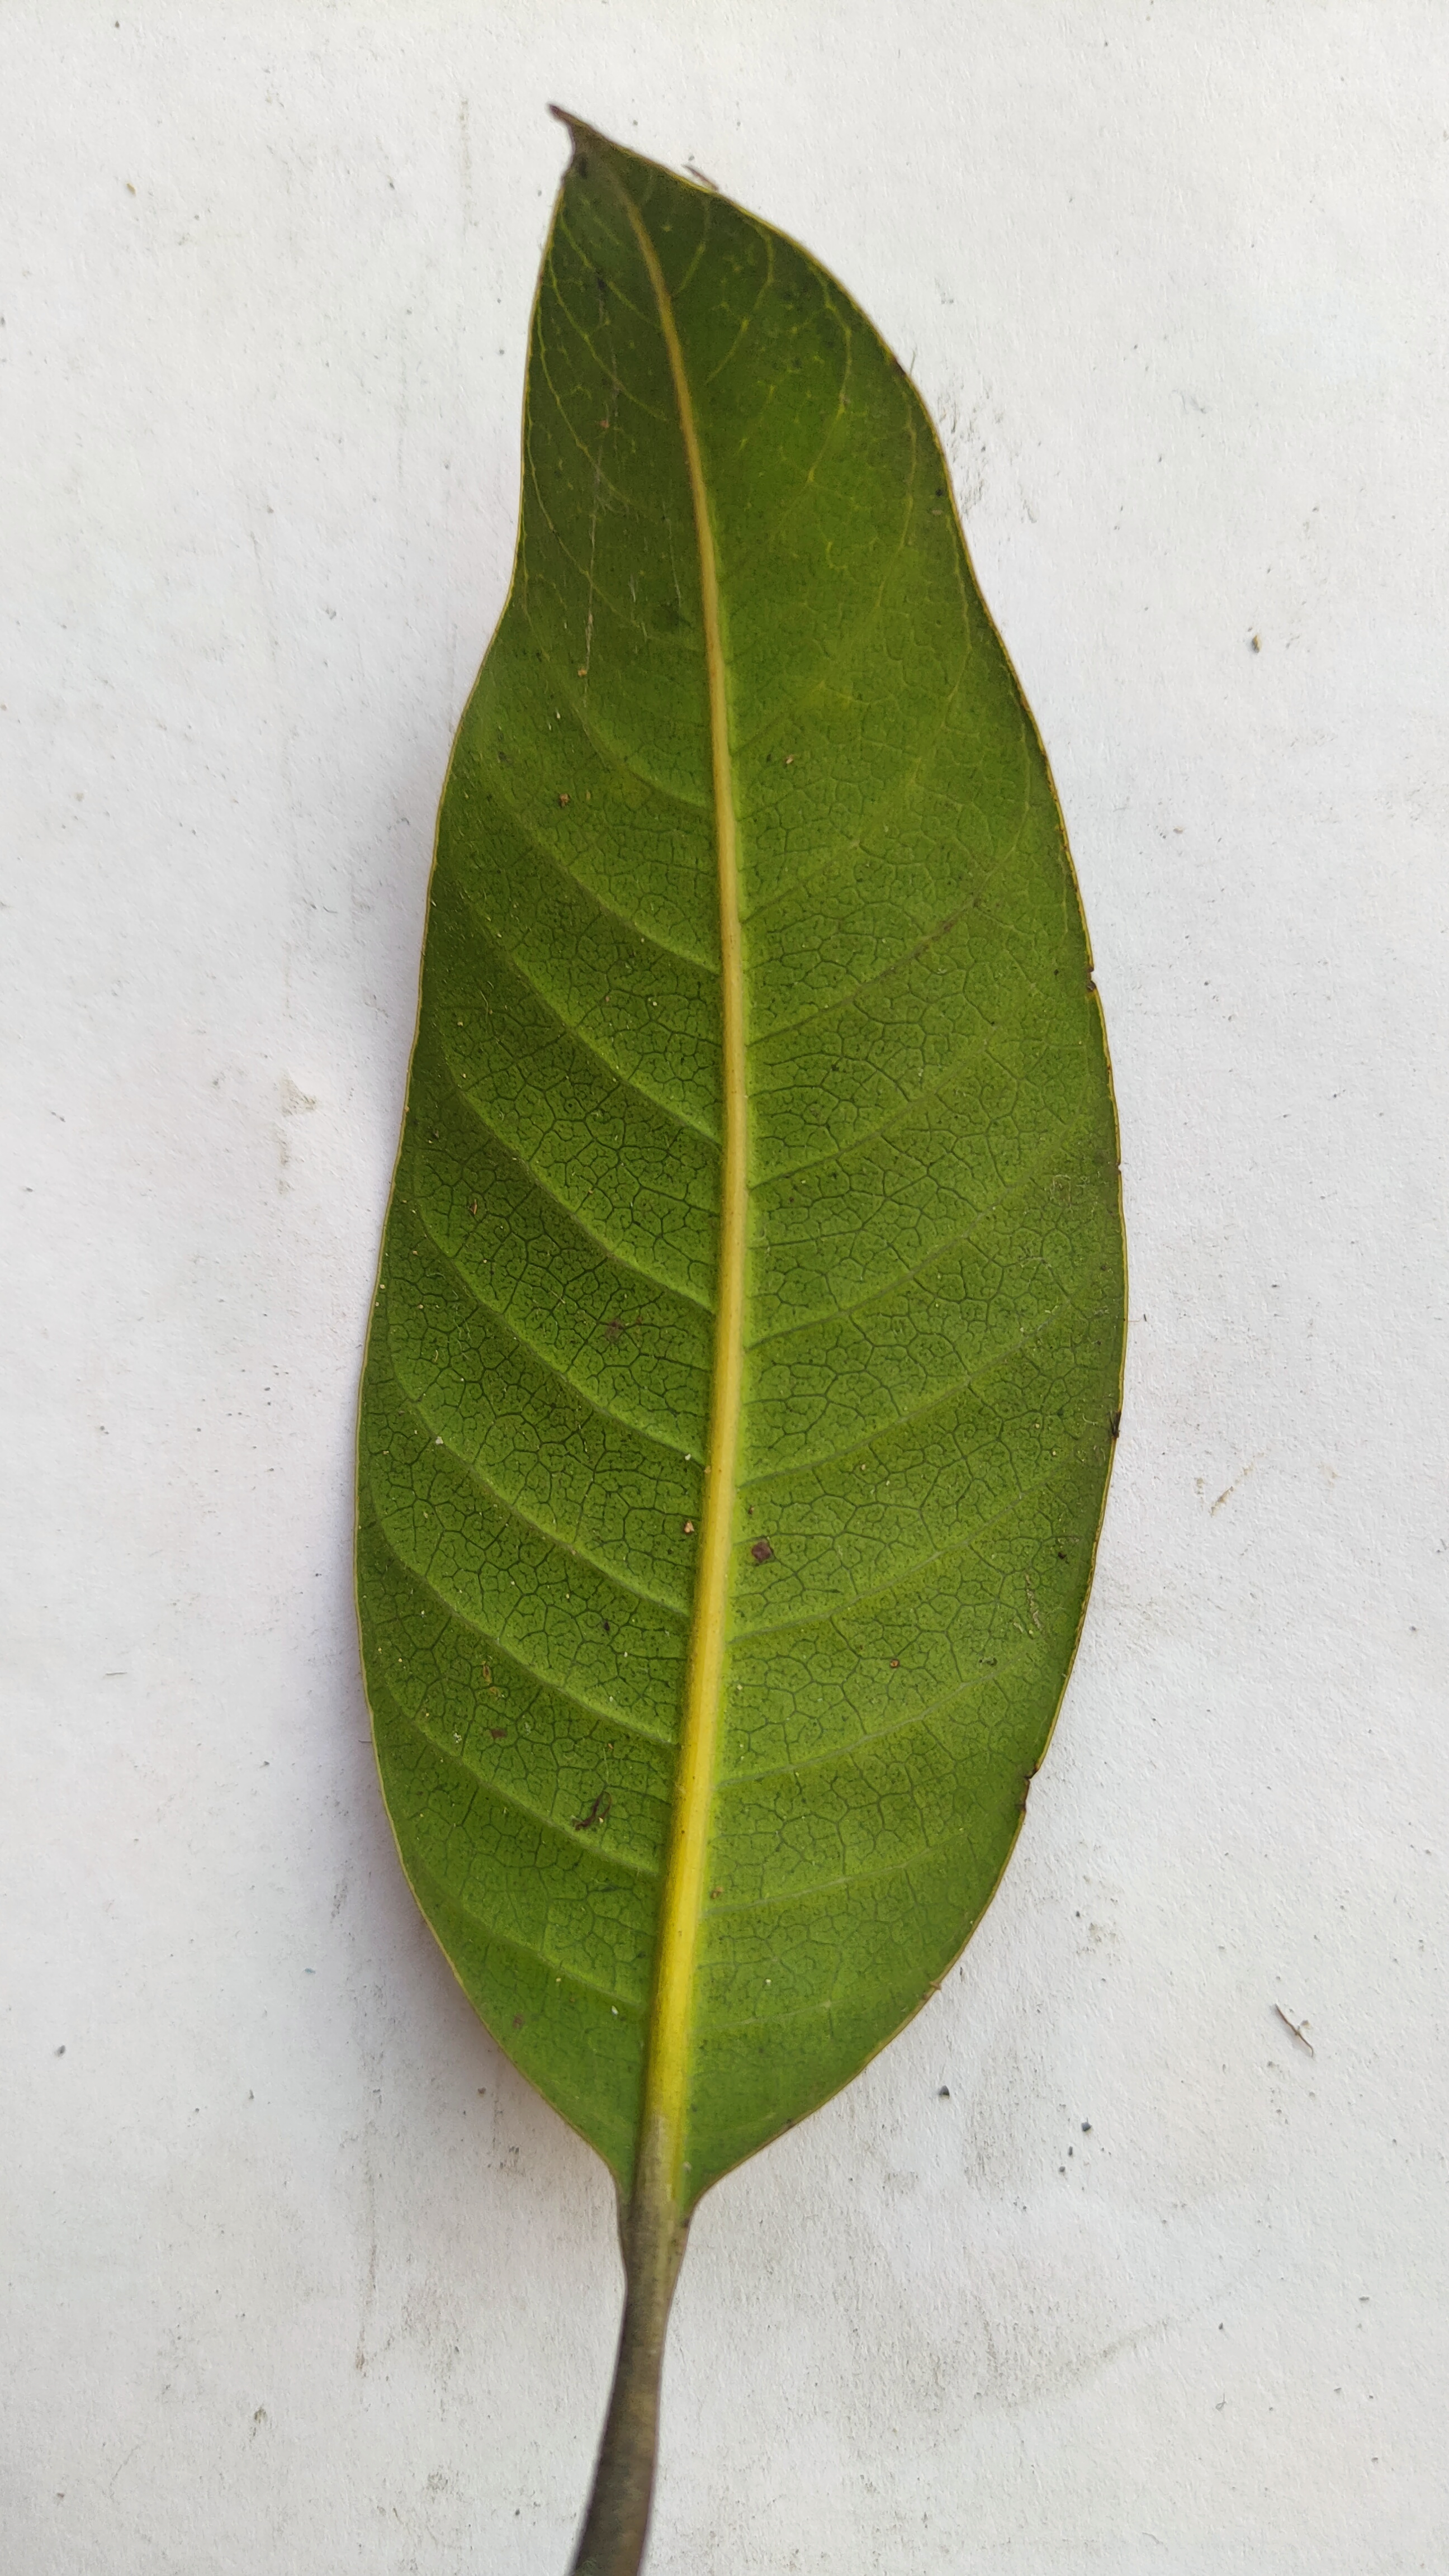
Leaf variety: Mango